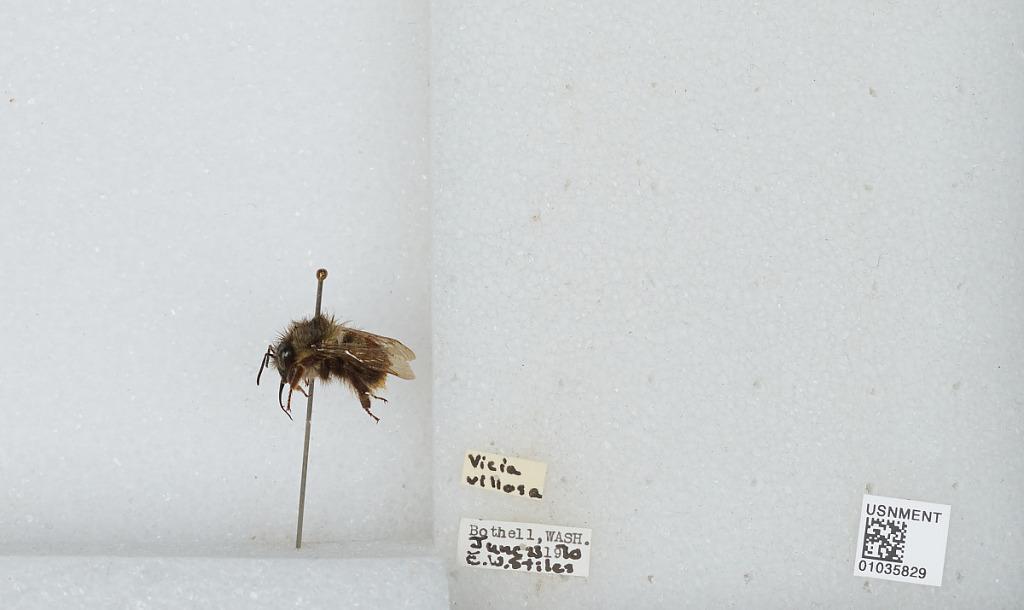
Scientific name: Bombus (Pyrobombus) mixtus Cresson
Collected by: E. Stiles
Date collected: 1970-6-23
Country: United States
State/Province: Washington
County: King
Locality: Bothell
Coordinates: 47.7717, -122.204